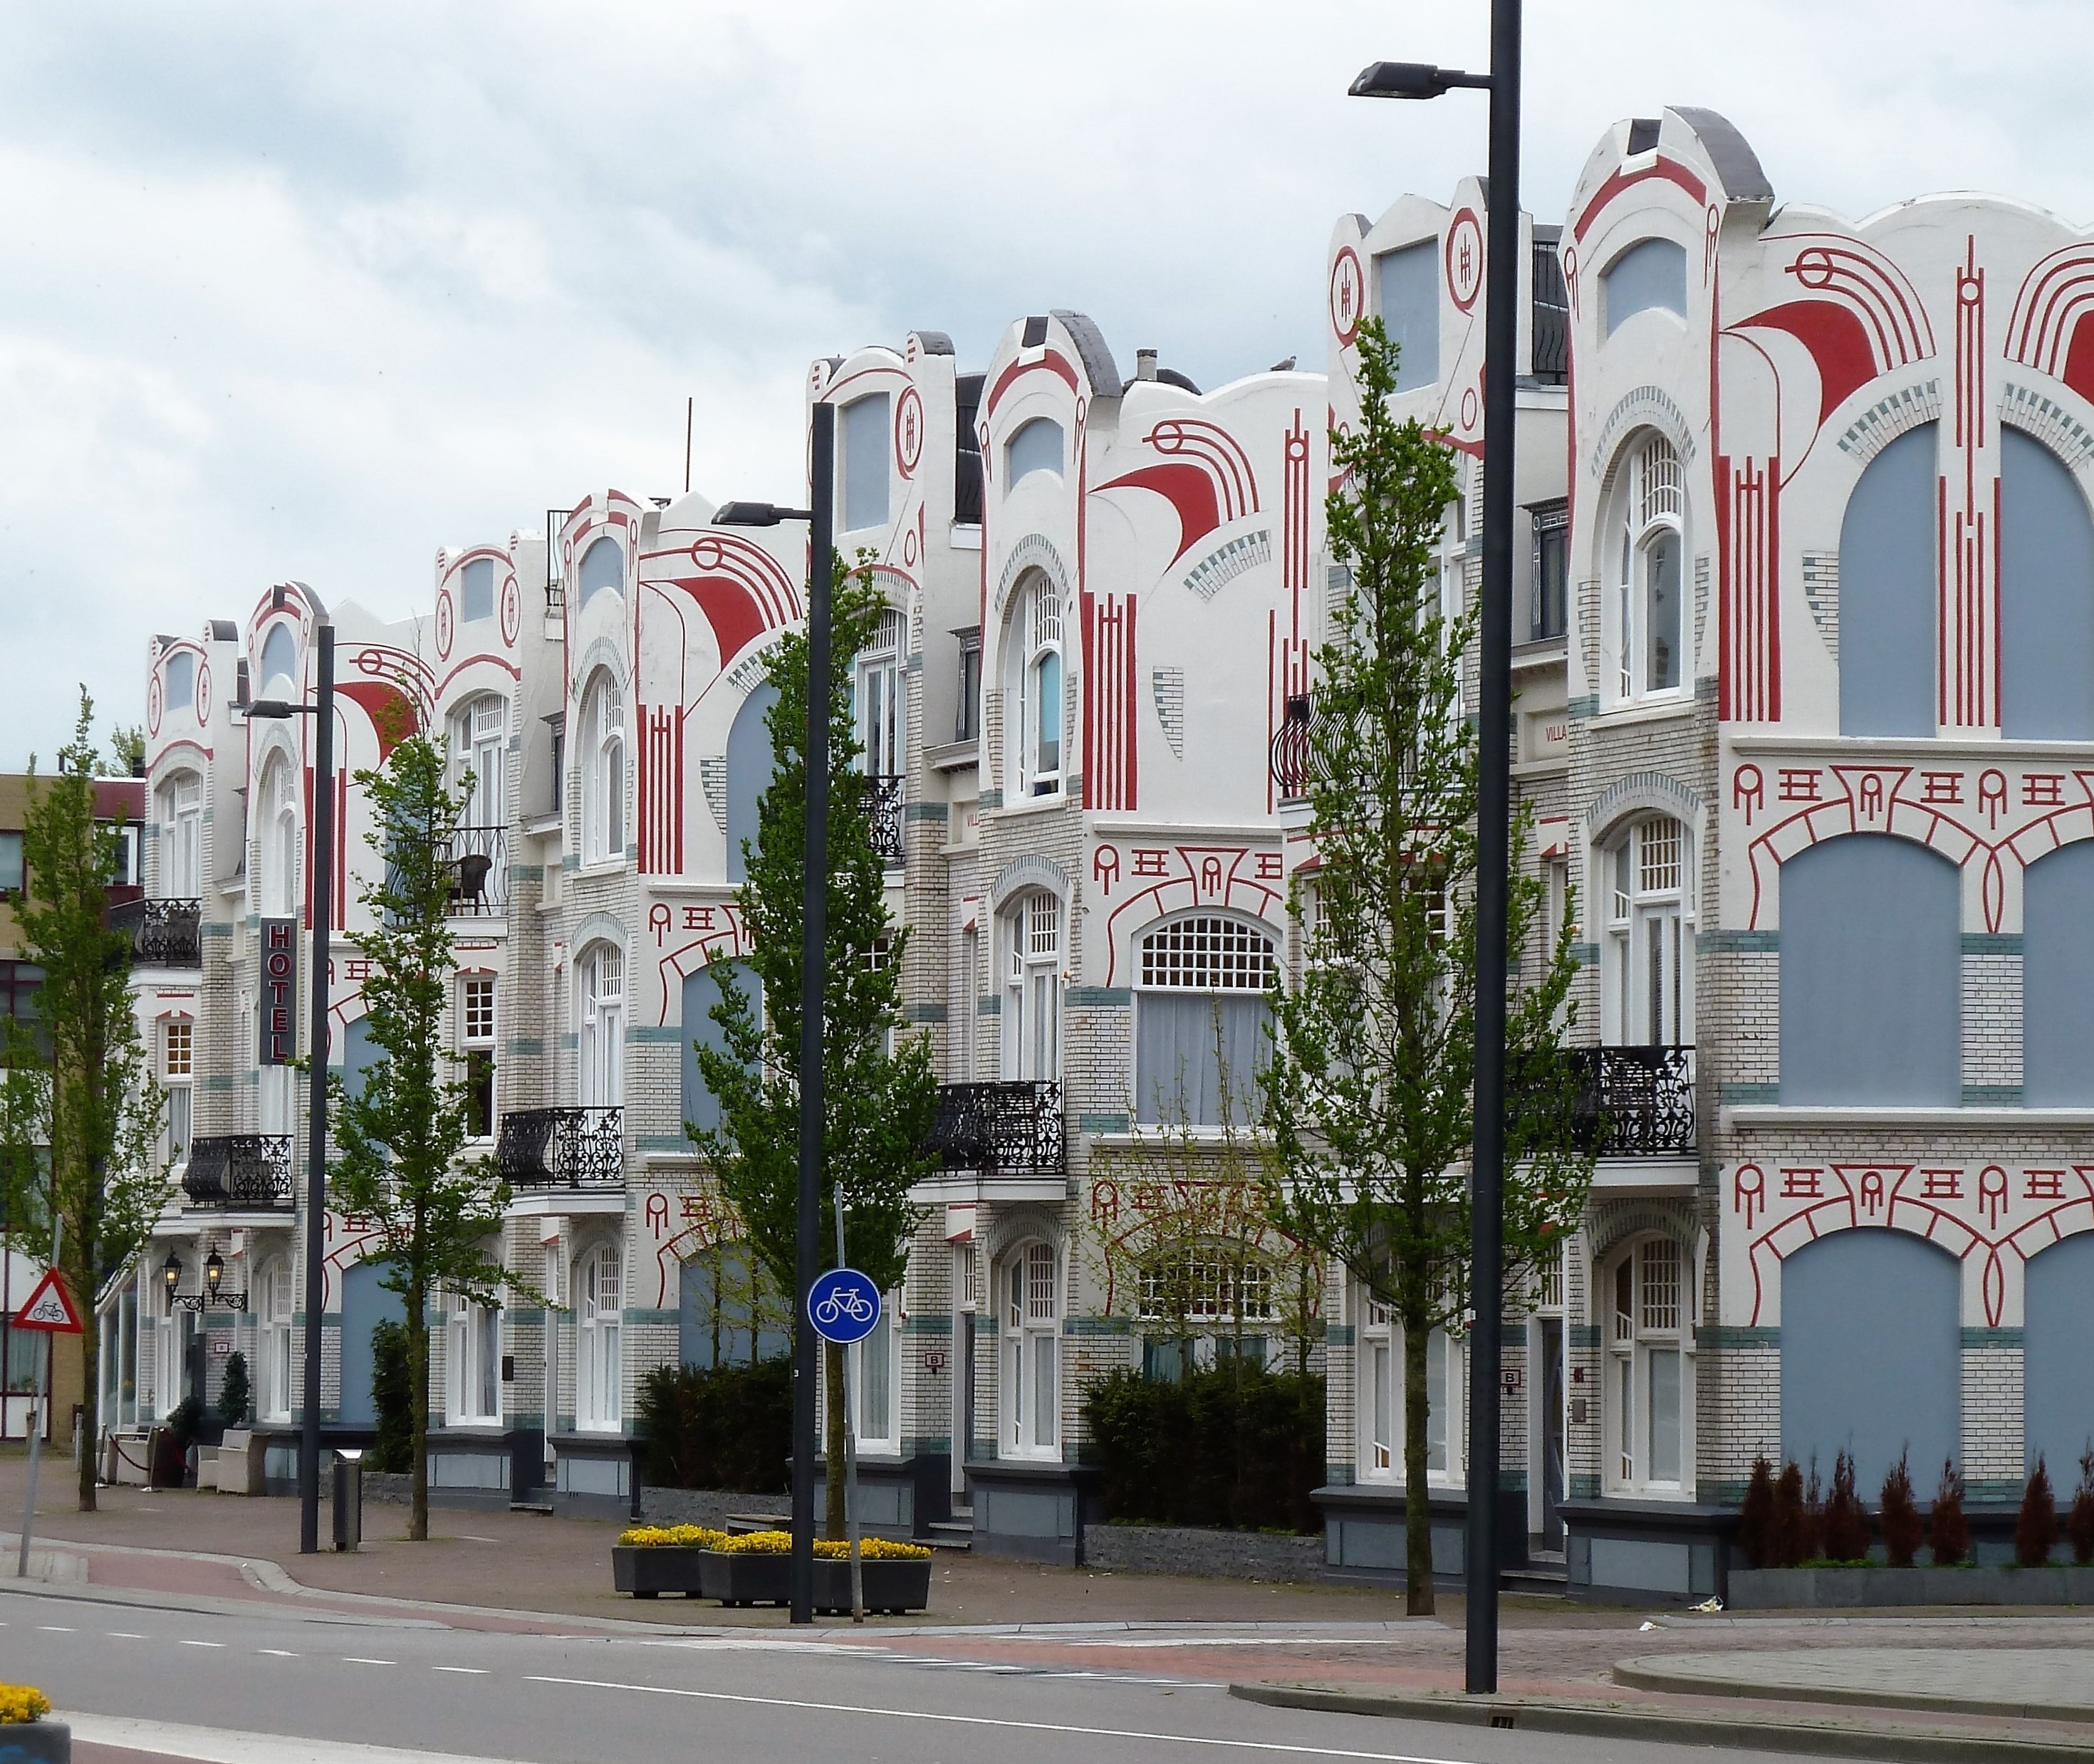
architecture, street, town, city, cityscape, downtown, plaza, facade, street scene, buildings, neighbourhood, urban area, residential area, metropolitan area